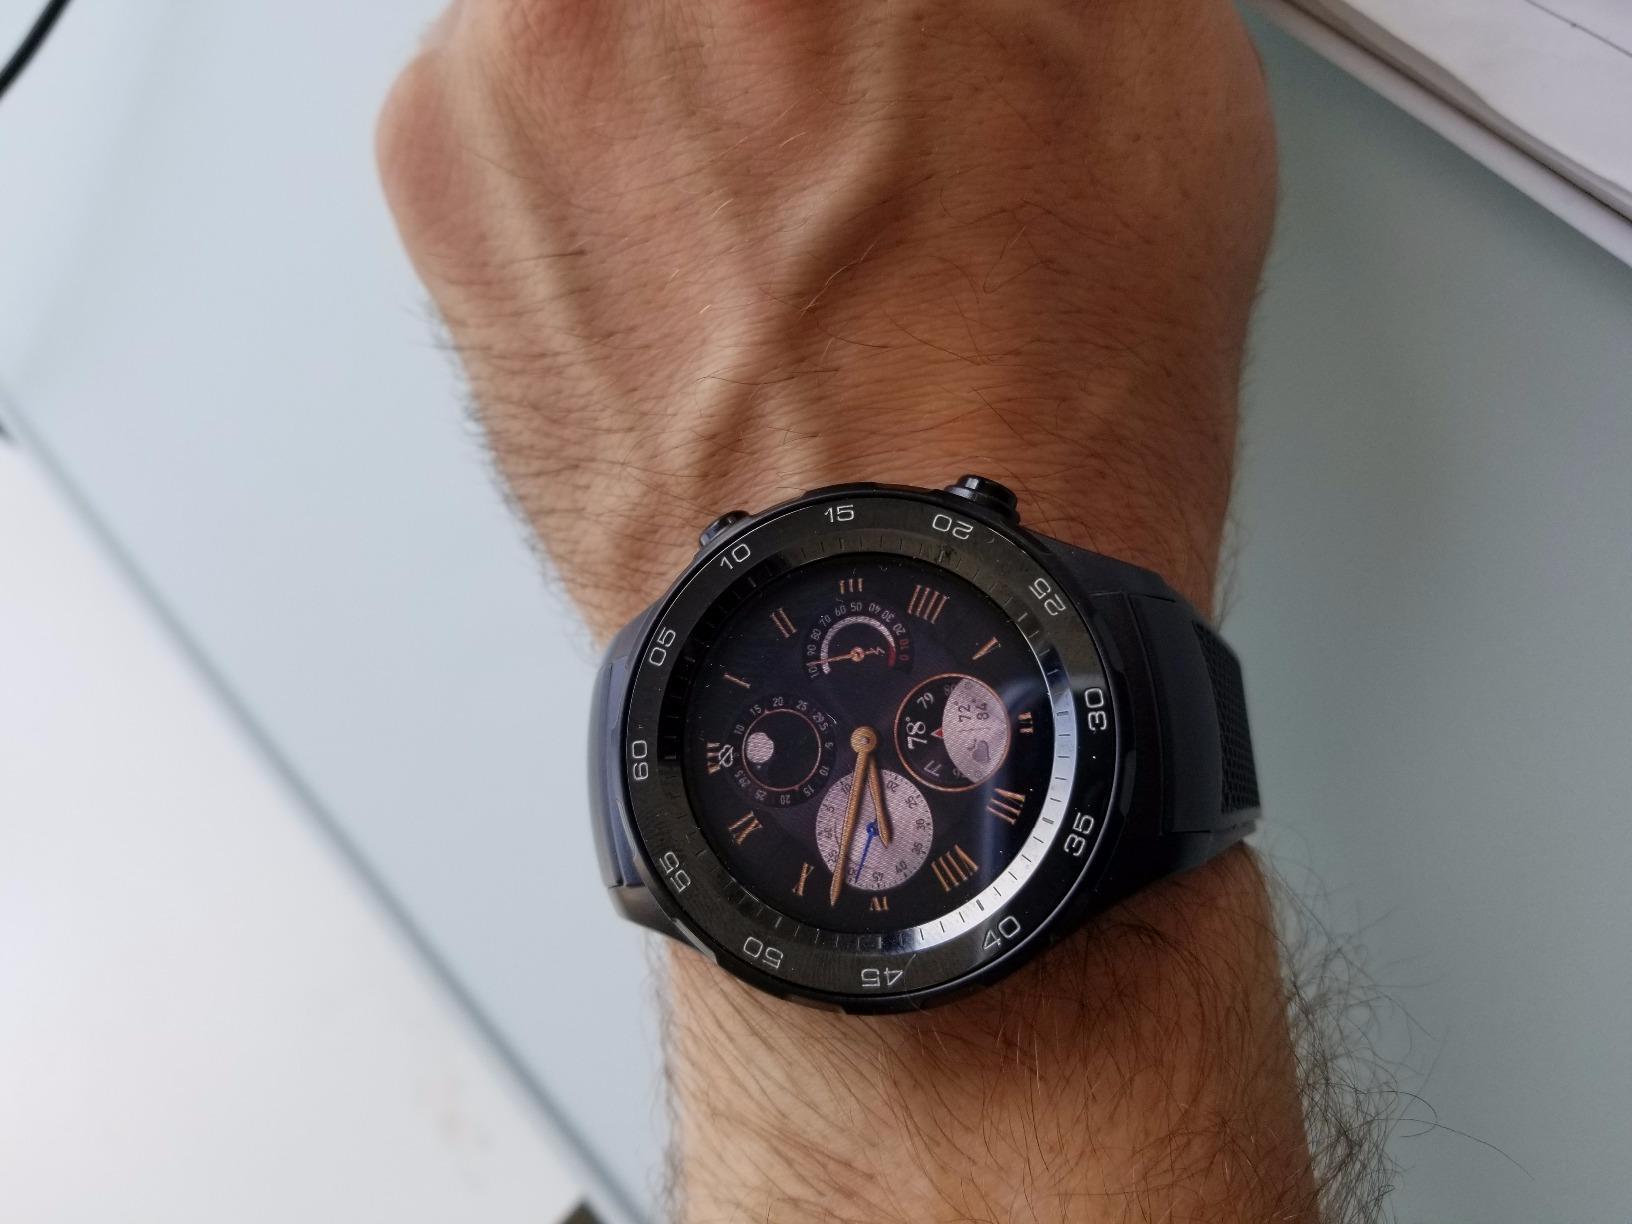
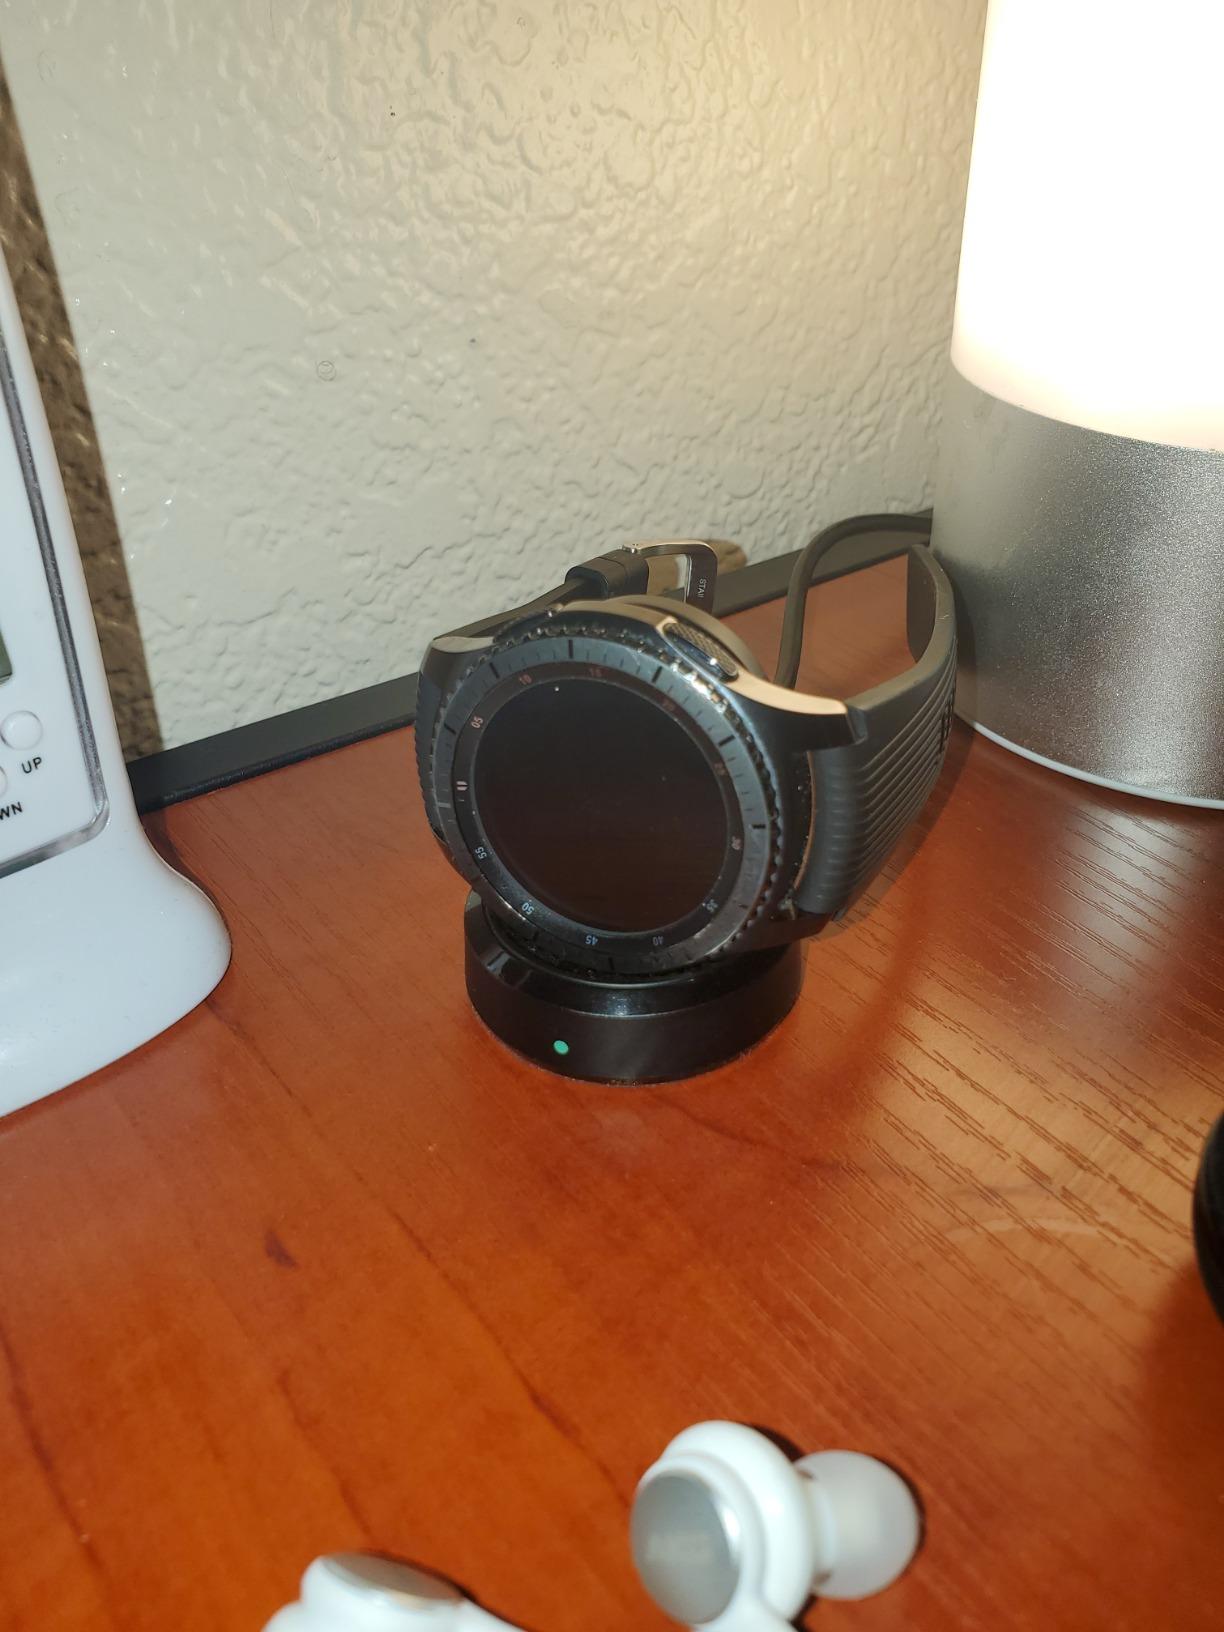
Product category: smartwatch
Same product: no